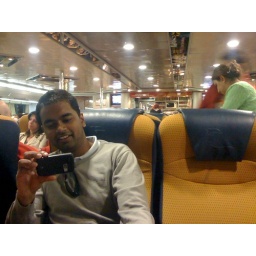
Best seats in the house